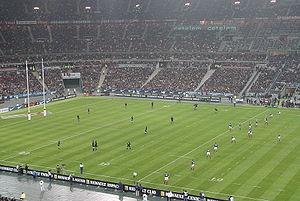
L'équipe de France de rugby à XV et l'équipe de Nouvelle-Zélande de rugby à XV s'affrontent depuis un siècle. Au 23 juin 2018, elles ont disputé soixante-deux rencontres l'une contre l'autre. La première confrontation, qui est aussi le premier match officiel de l'histoire rugbystique de la France, a lieu à Paris le 1ᵉʳ juin 1906 et voit la Nouvelle-Zélande s'imposer 38 à 8. Il faut attendre 1954 pour que la France s'impose, sur le score de 3 à 0.
Taine Randell, né le 5 novembre 1974 à Hastings, est un ancien joueur de rugby à XV néo-zélandais qui a joué 51 tests matchs pour l'Équipe de Nouvelle-Zélande, dont 22 en tant que capitaine, de 1995 à 2002 au poste de troisième ligne aile ou troisième ligne centre. Avec les All Blacks, il remporte à deux reprises les Tri-nations, en 1997 et 1999.